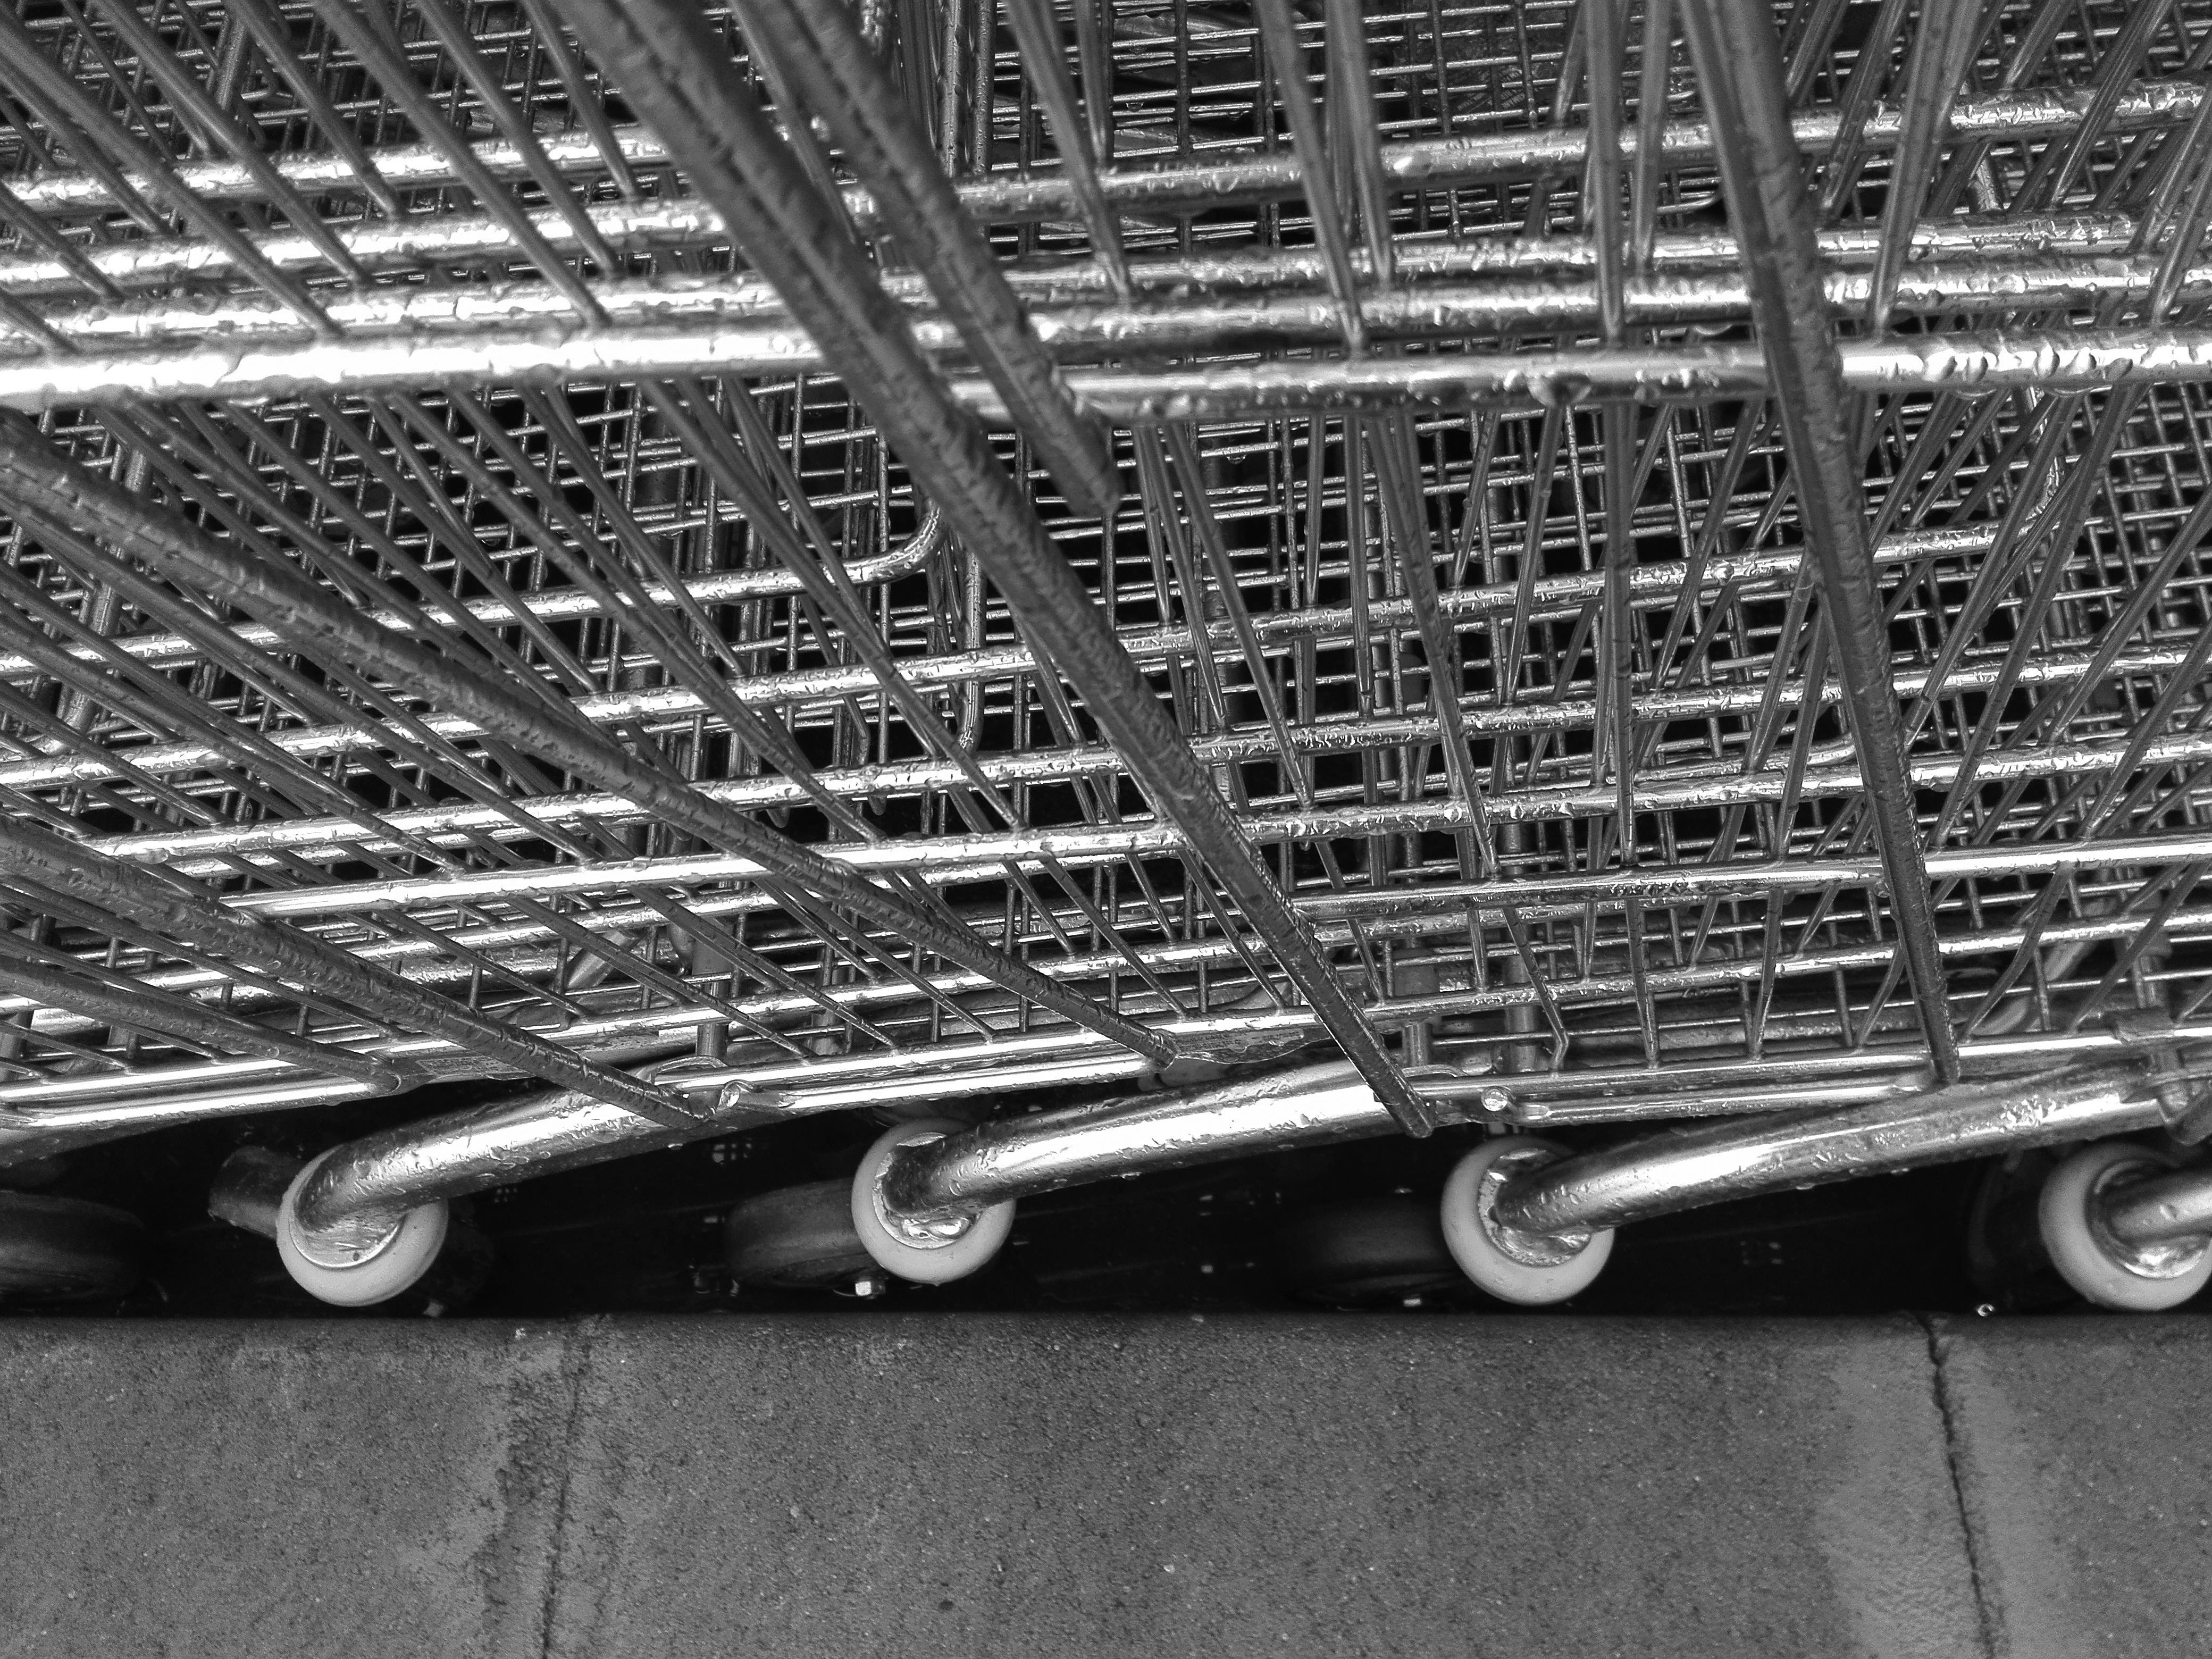
abstract, black and white, wheel, texture, line, vehicle, metal, black, monochrome, material, tire, surface, grey, shape, monochrome photography